Leo A. Walton

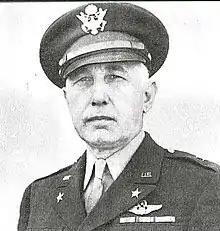

Major General Leo Andrew Walton (October 7, 1890 – September 7, 1961) was one of the original members of the Aviation Section of the Signal Corps of 1916 and a veteran of World War II.